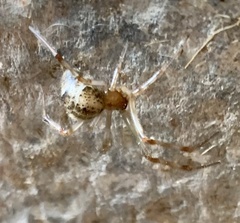
Species: Parasteatoda_tepidariorum